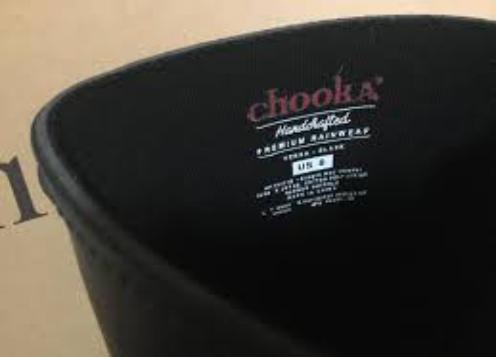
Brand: Chooka
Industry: Clothes